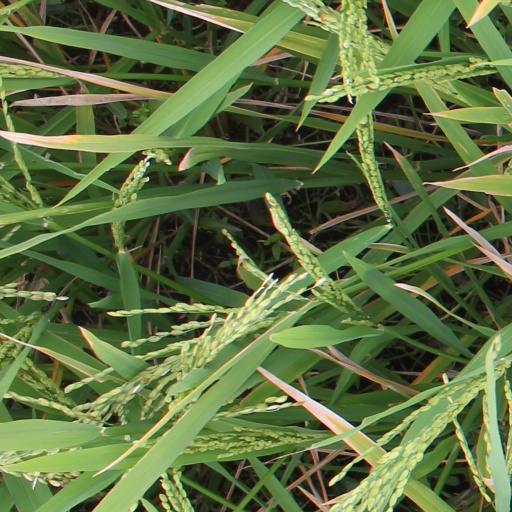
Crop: rice